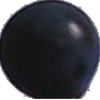
Label: blue_grape